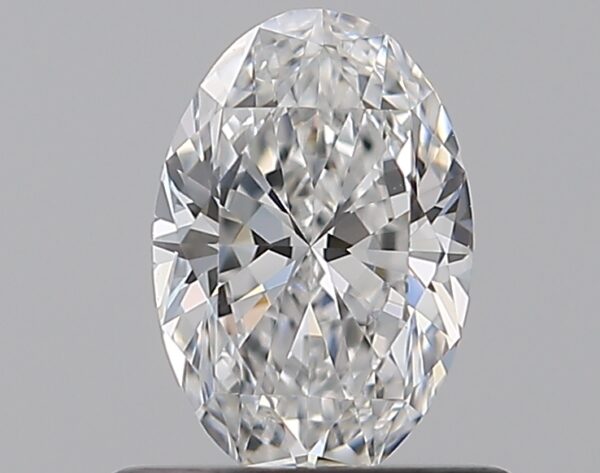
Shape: oval
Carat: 0.6
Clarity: VS1
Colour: E
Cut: EX
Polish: EX
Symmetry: VG
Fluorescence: N
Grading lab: GIA
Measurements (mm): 6.82 x 4.54 x 2.86